Commercial use of space

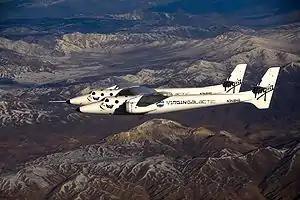
Virgin Galactic "VMS Eve"

Space tourism is human space travel for recreational purposes. There are several different types of space tourism, including orbital, suborbital and lunar space tourism. Work also continues towards developing suborbital space tourism vehicles. This is being done by aerospace companies like Blue Origin and Virgin Galactic.